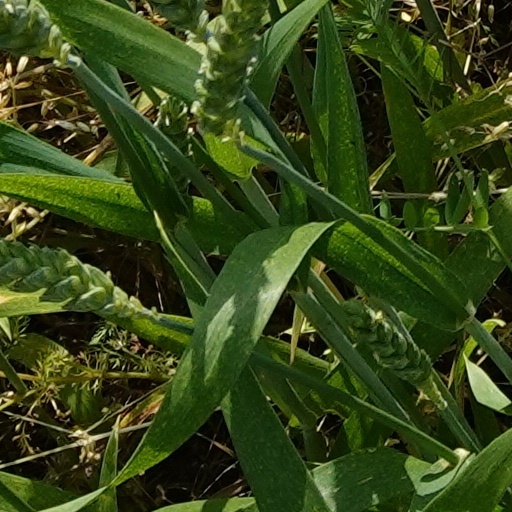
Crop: wheat